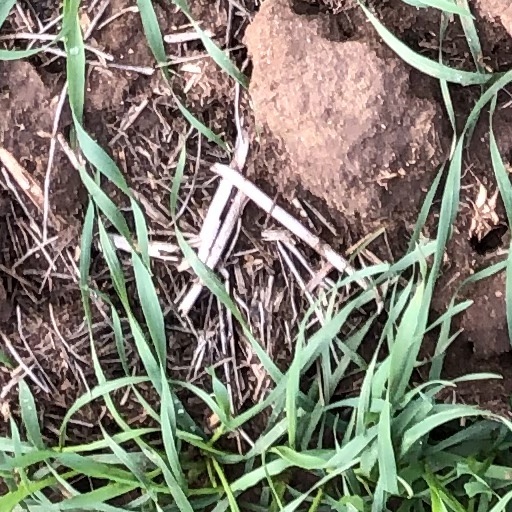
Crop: wheat